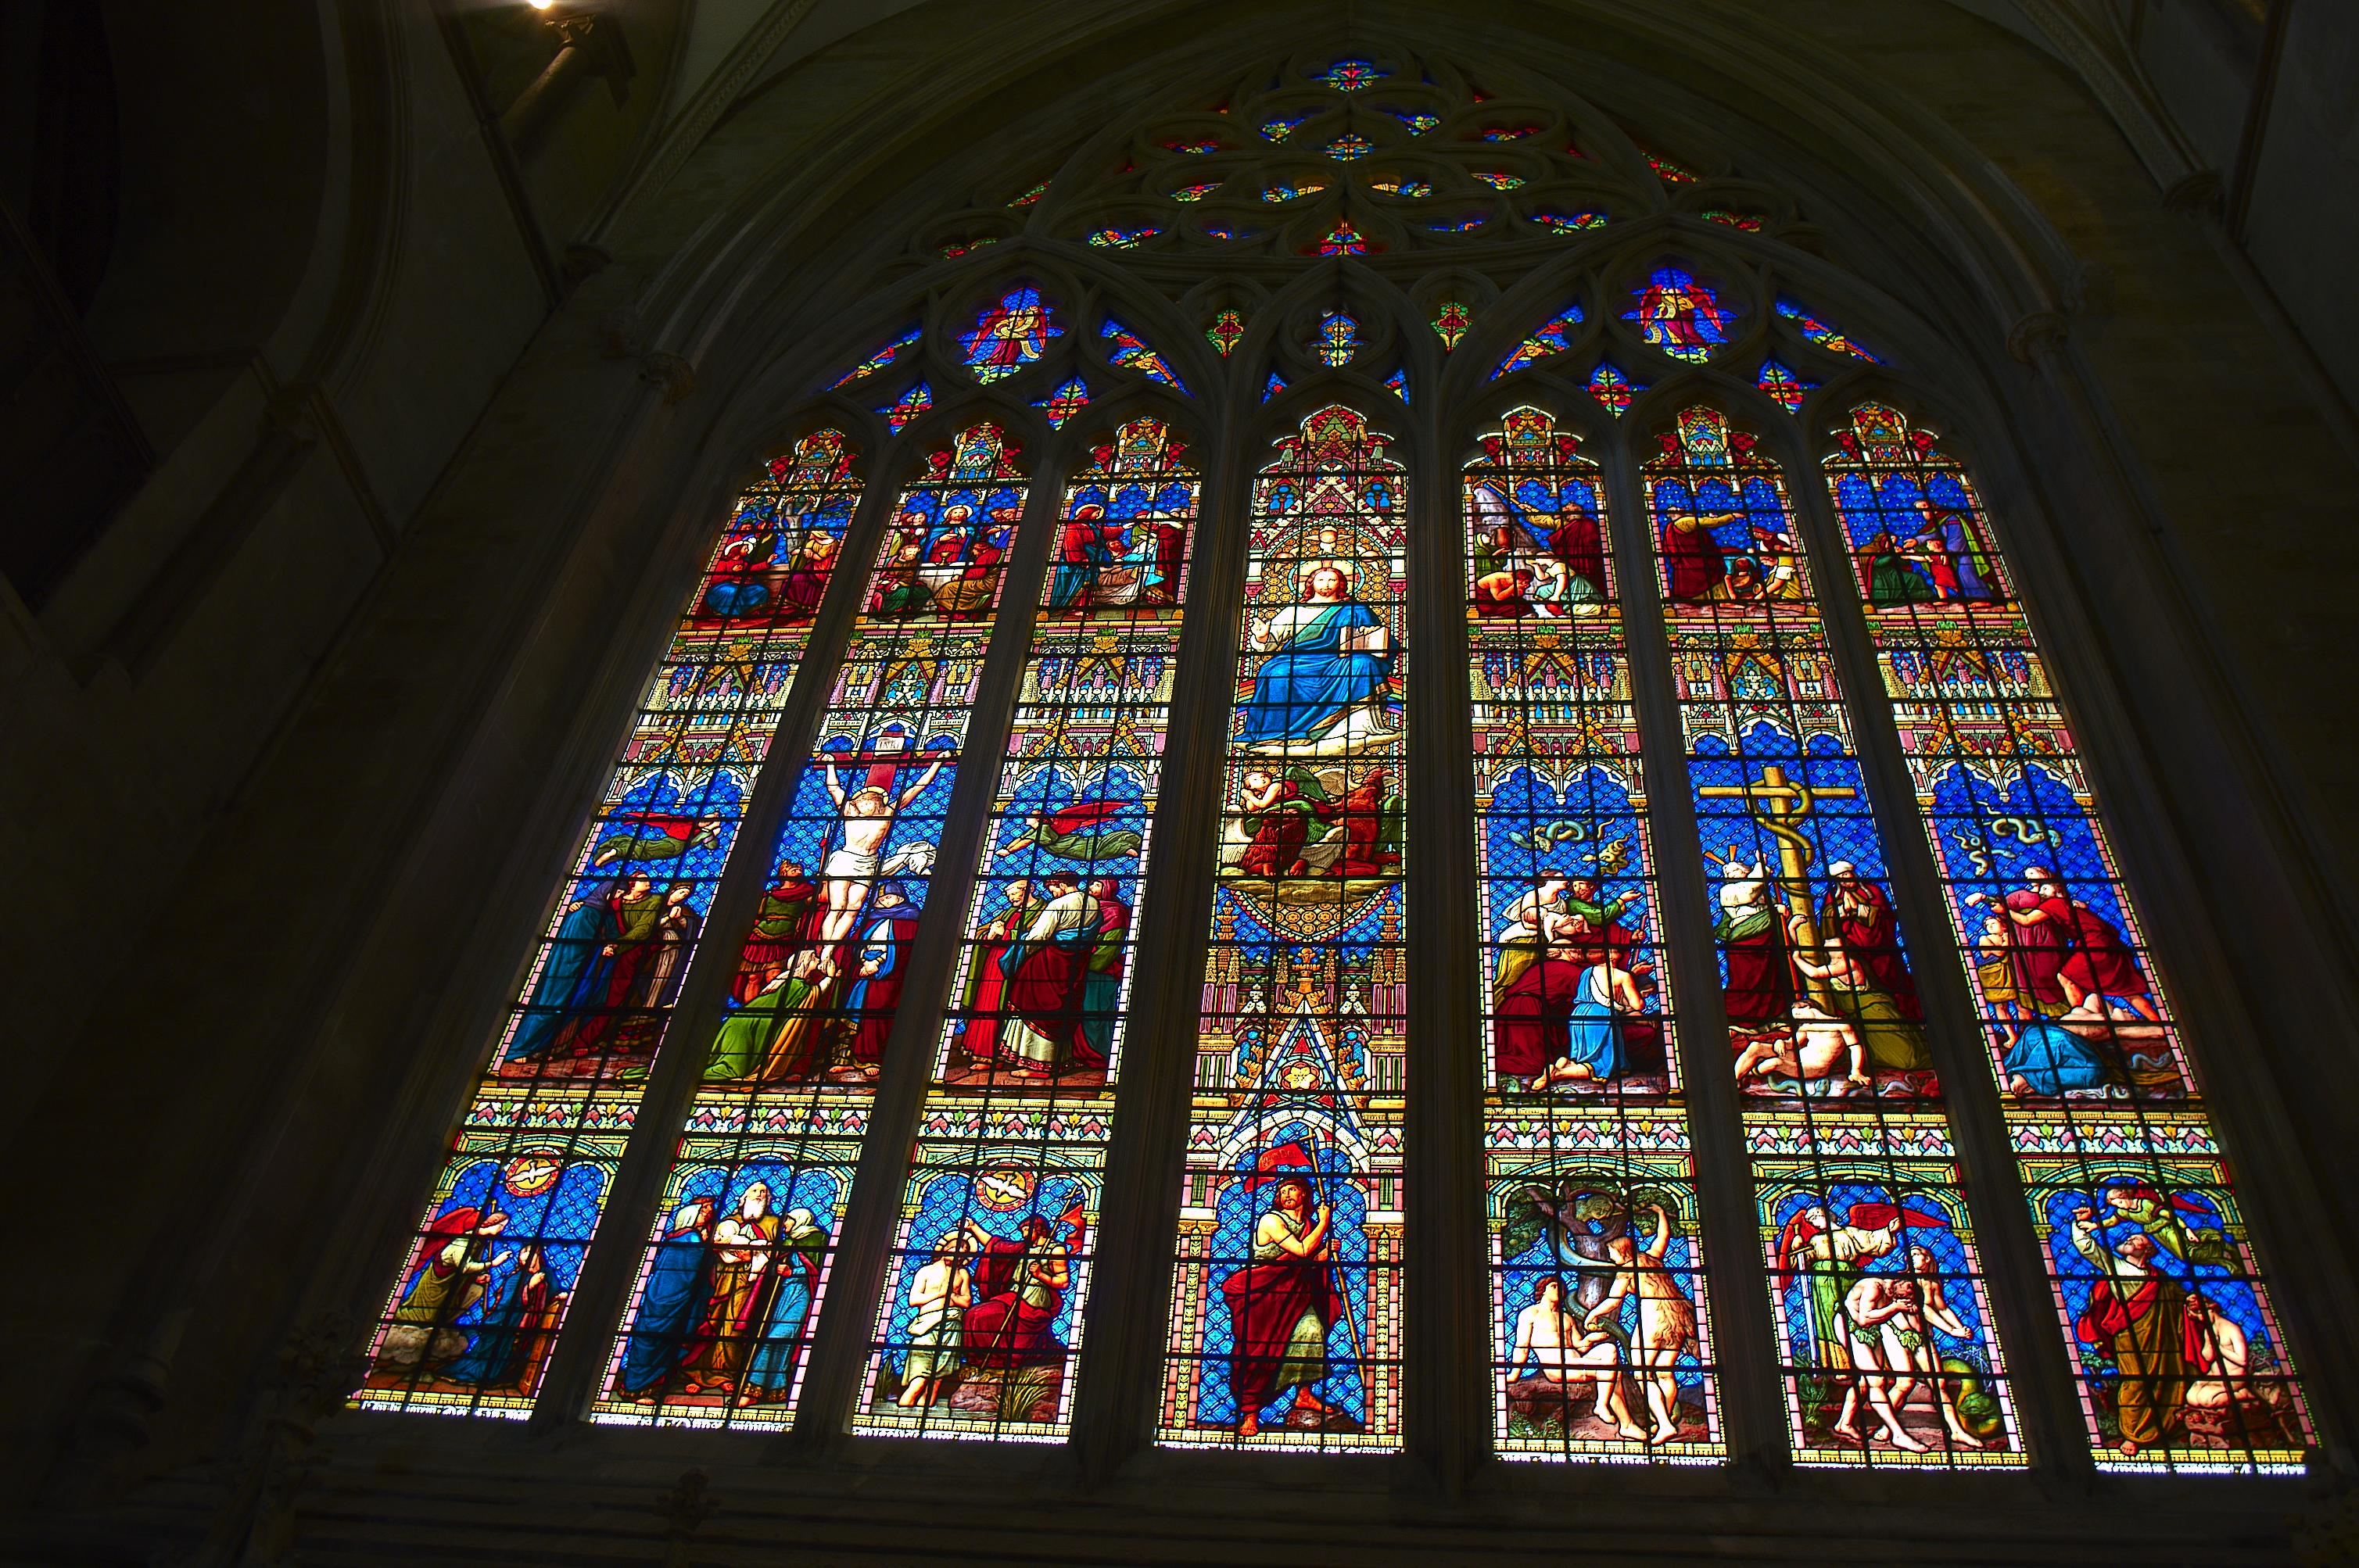
architecture, camera, photography, purple, interior, window, glass, building, stone, photo, travel, dslr, europe, architect, green, red, blue, church, cathedral, nikon, material, gothic, stained glass, place of worship, uk, england, south, 2014, french, holidays, newyear, windows, arches, symmetry, churches, colours, greatbritain, big, stainedglass, d3200, vacations, sussex, january, southeast, westsussex, chichester, chichestercathedral